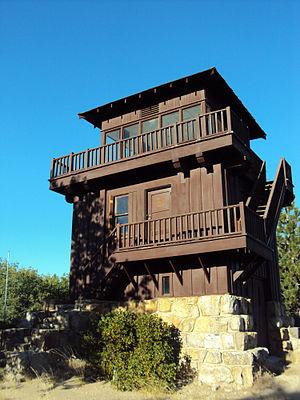
L'Henness Ridge Fire Lookout est une tour de guet du comté de Mariposa, en Californie, dans l'ouest des États-Unis. Situé à 1 932 mètres d'altitude au sein du parc national de Yosemite, dans la Sierra Nevada, il a été construit en 1939 dans le style rustique du National Park Service par le Civilian Conservation Corps. À l'inverse du Crane Flat Fire Lookout, qui se trouve dans la même aire protégée, il n'est pas inscrit au Registre national des lieux historiques.